Describe the emotion expressed in this image:  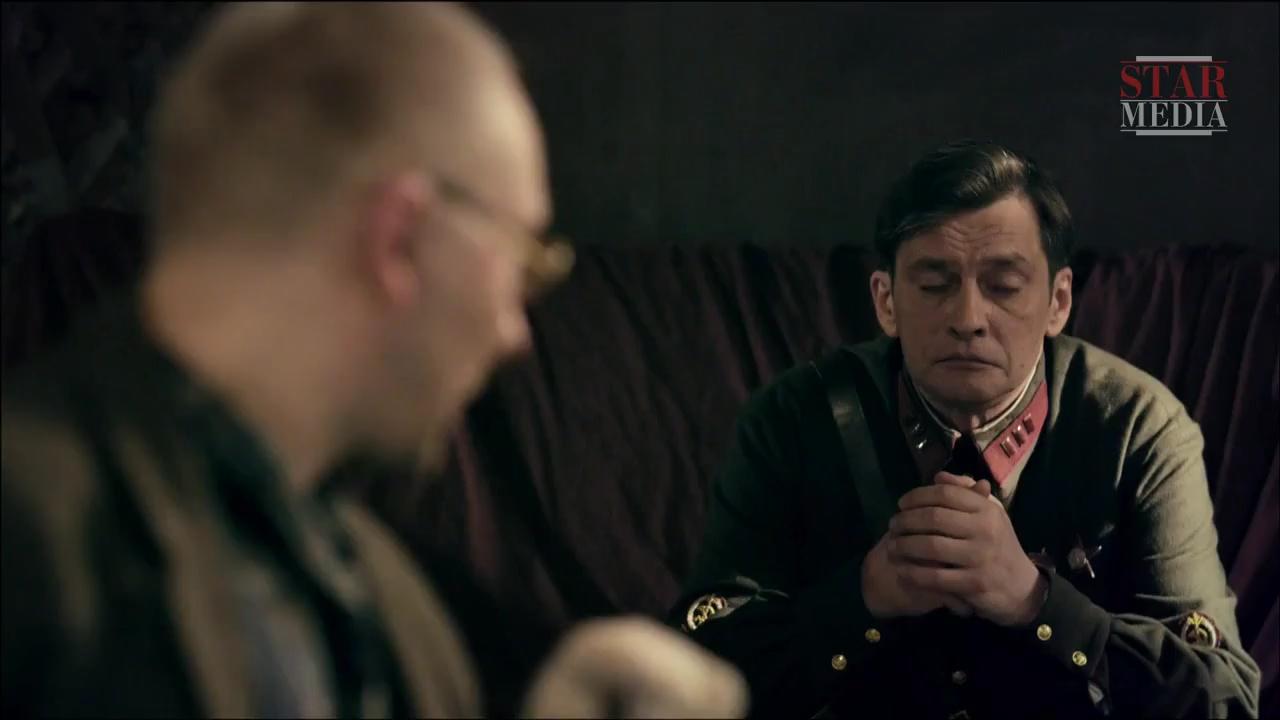
This person displays Suffering, valence and arousal with low intensity.